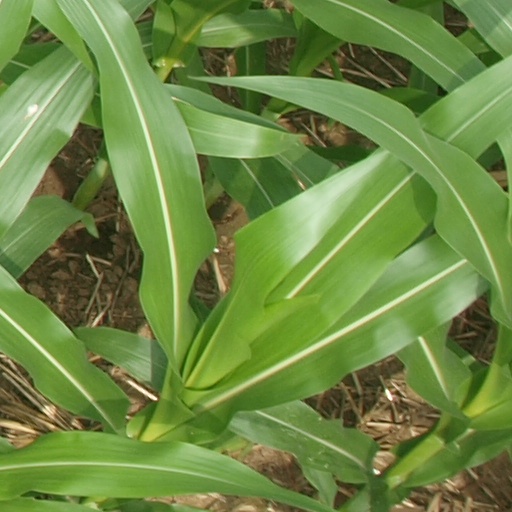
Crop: maize; corn